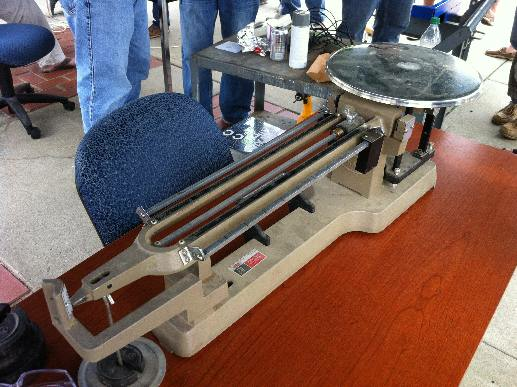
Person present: Yes